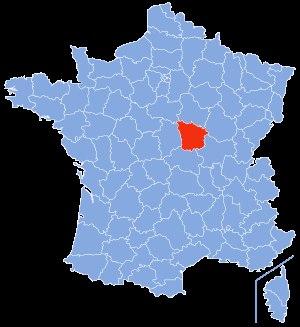
La liste des cavités naturelles les plus longues la Nièvre recense, sous forme de tableaux, les cavités souterraines naturelles connues dans ce département français, dont le développement est supérieur ou égal à cinquante mètres.